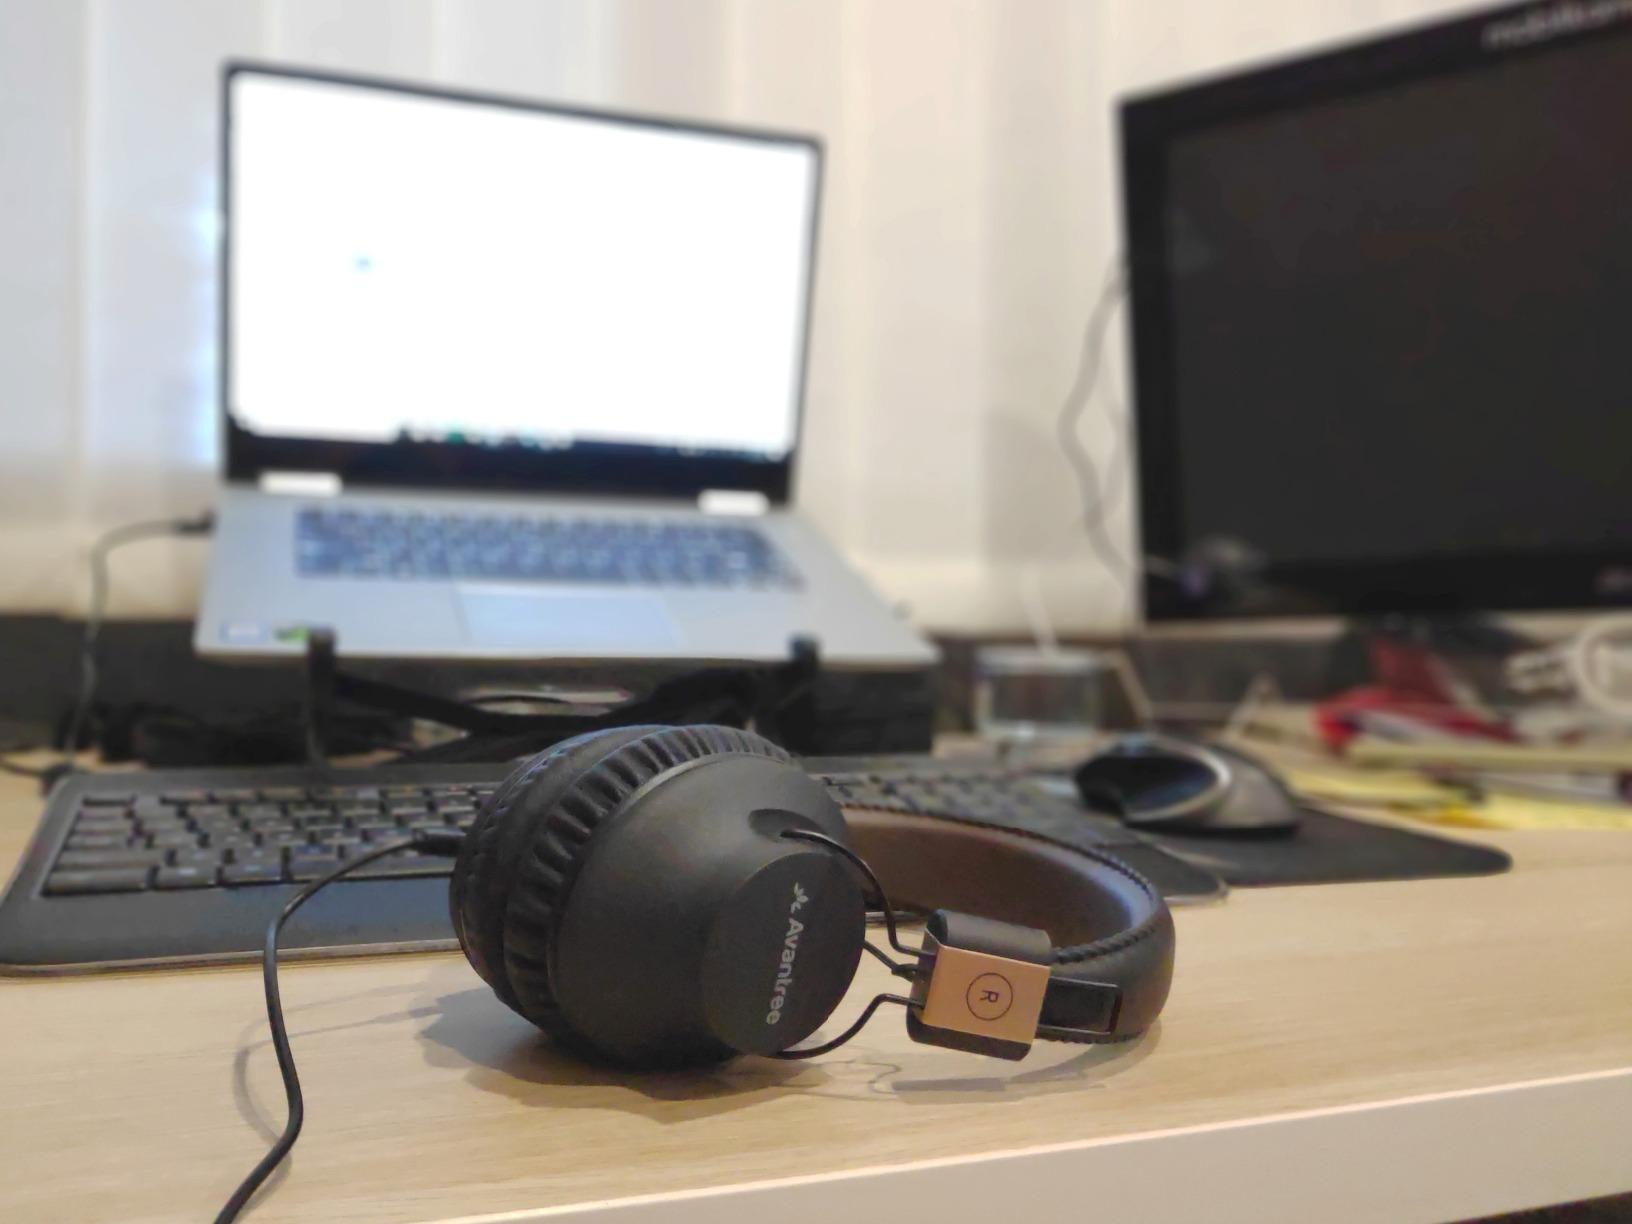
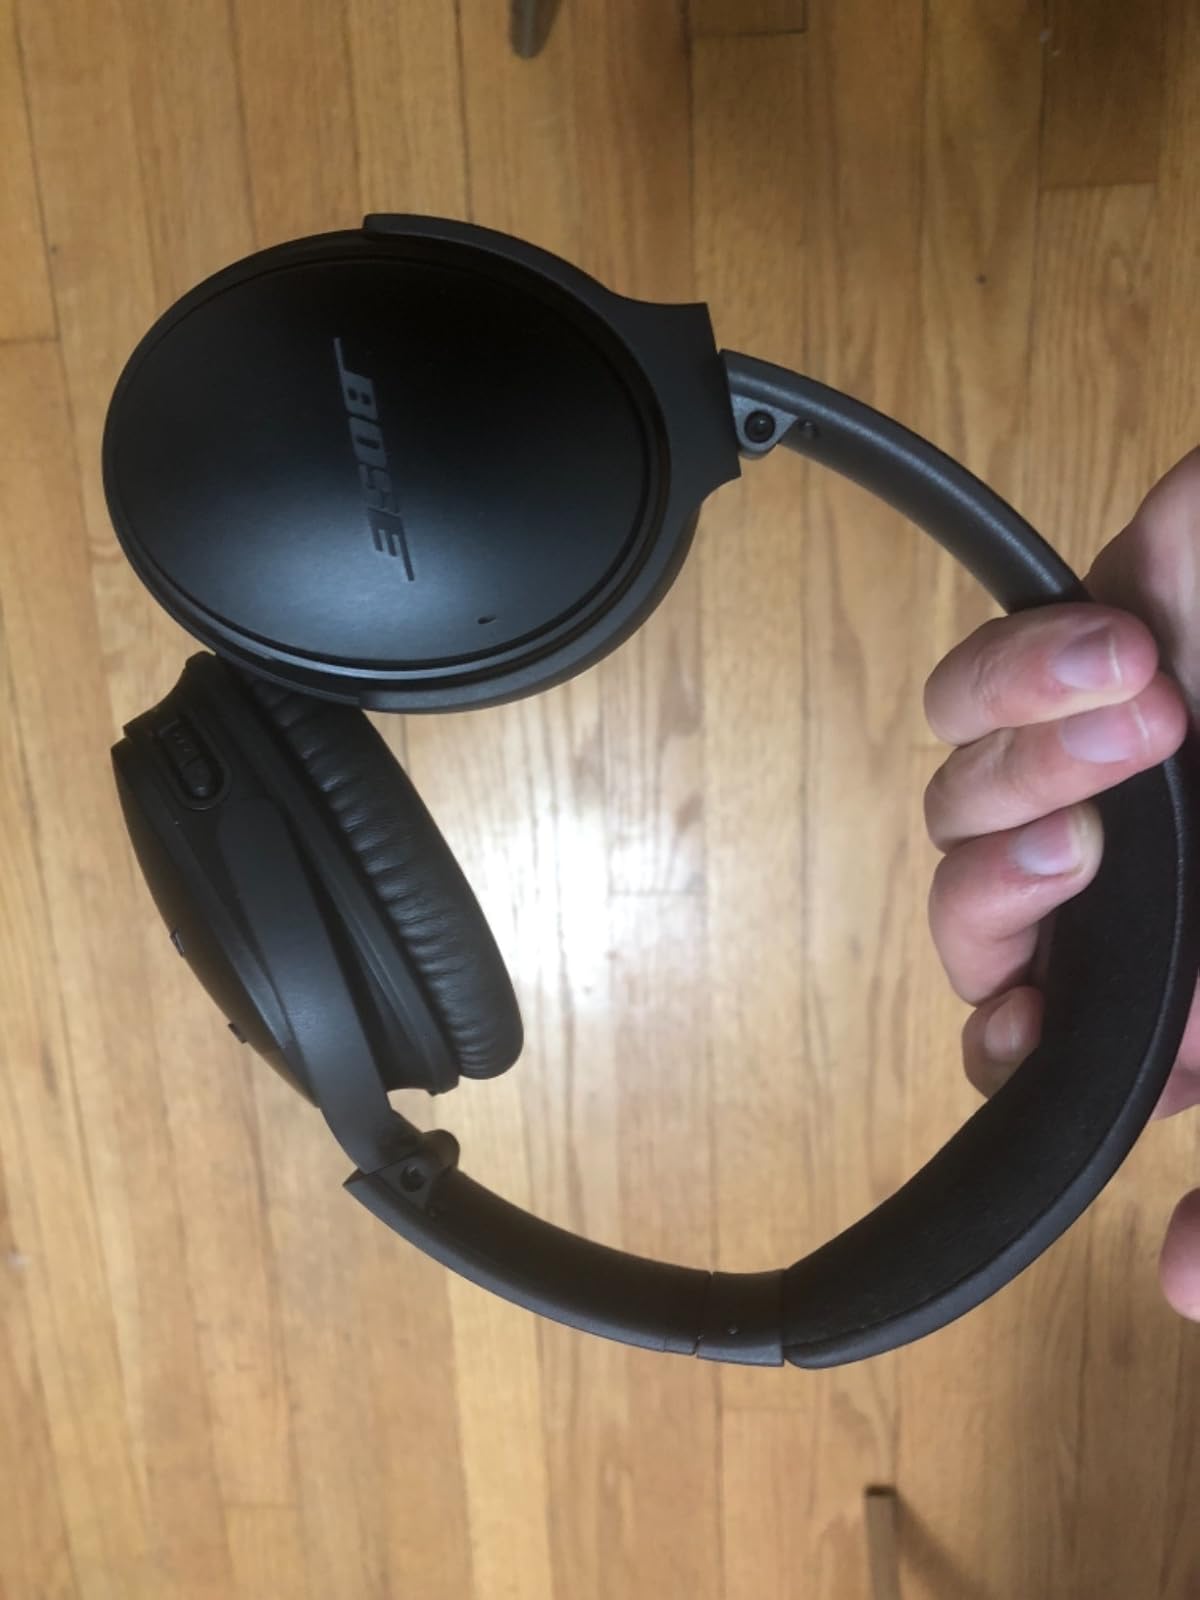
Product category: headphones
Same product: no